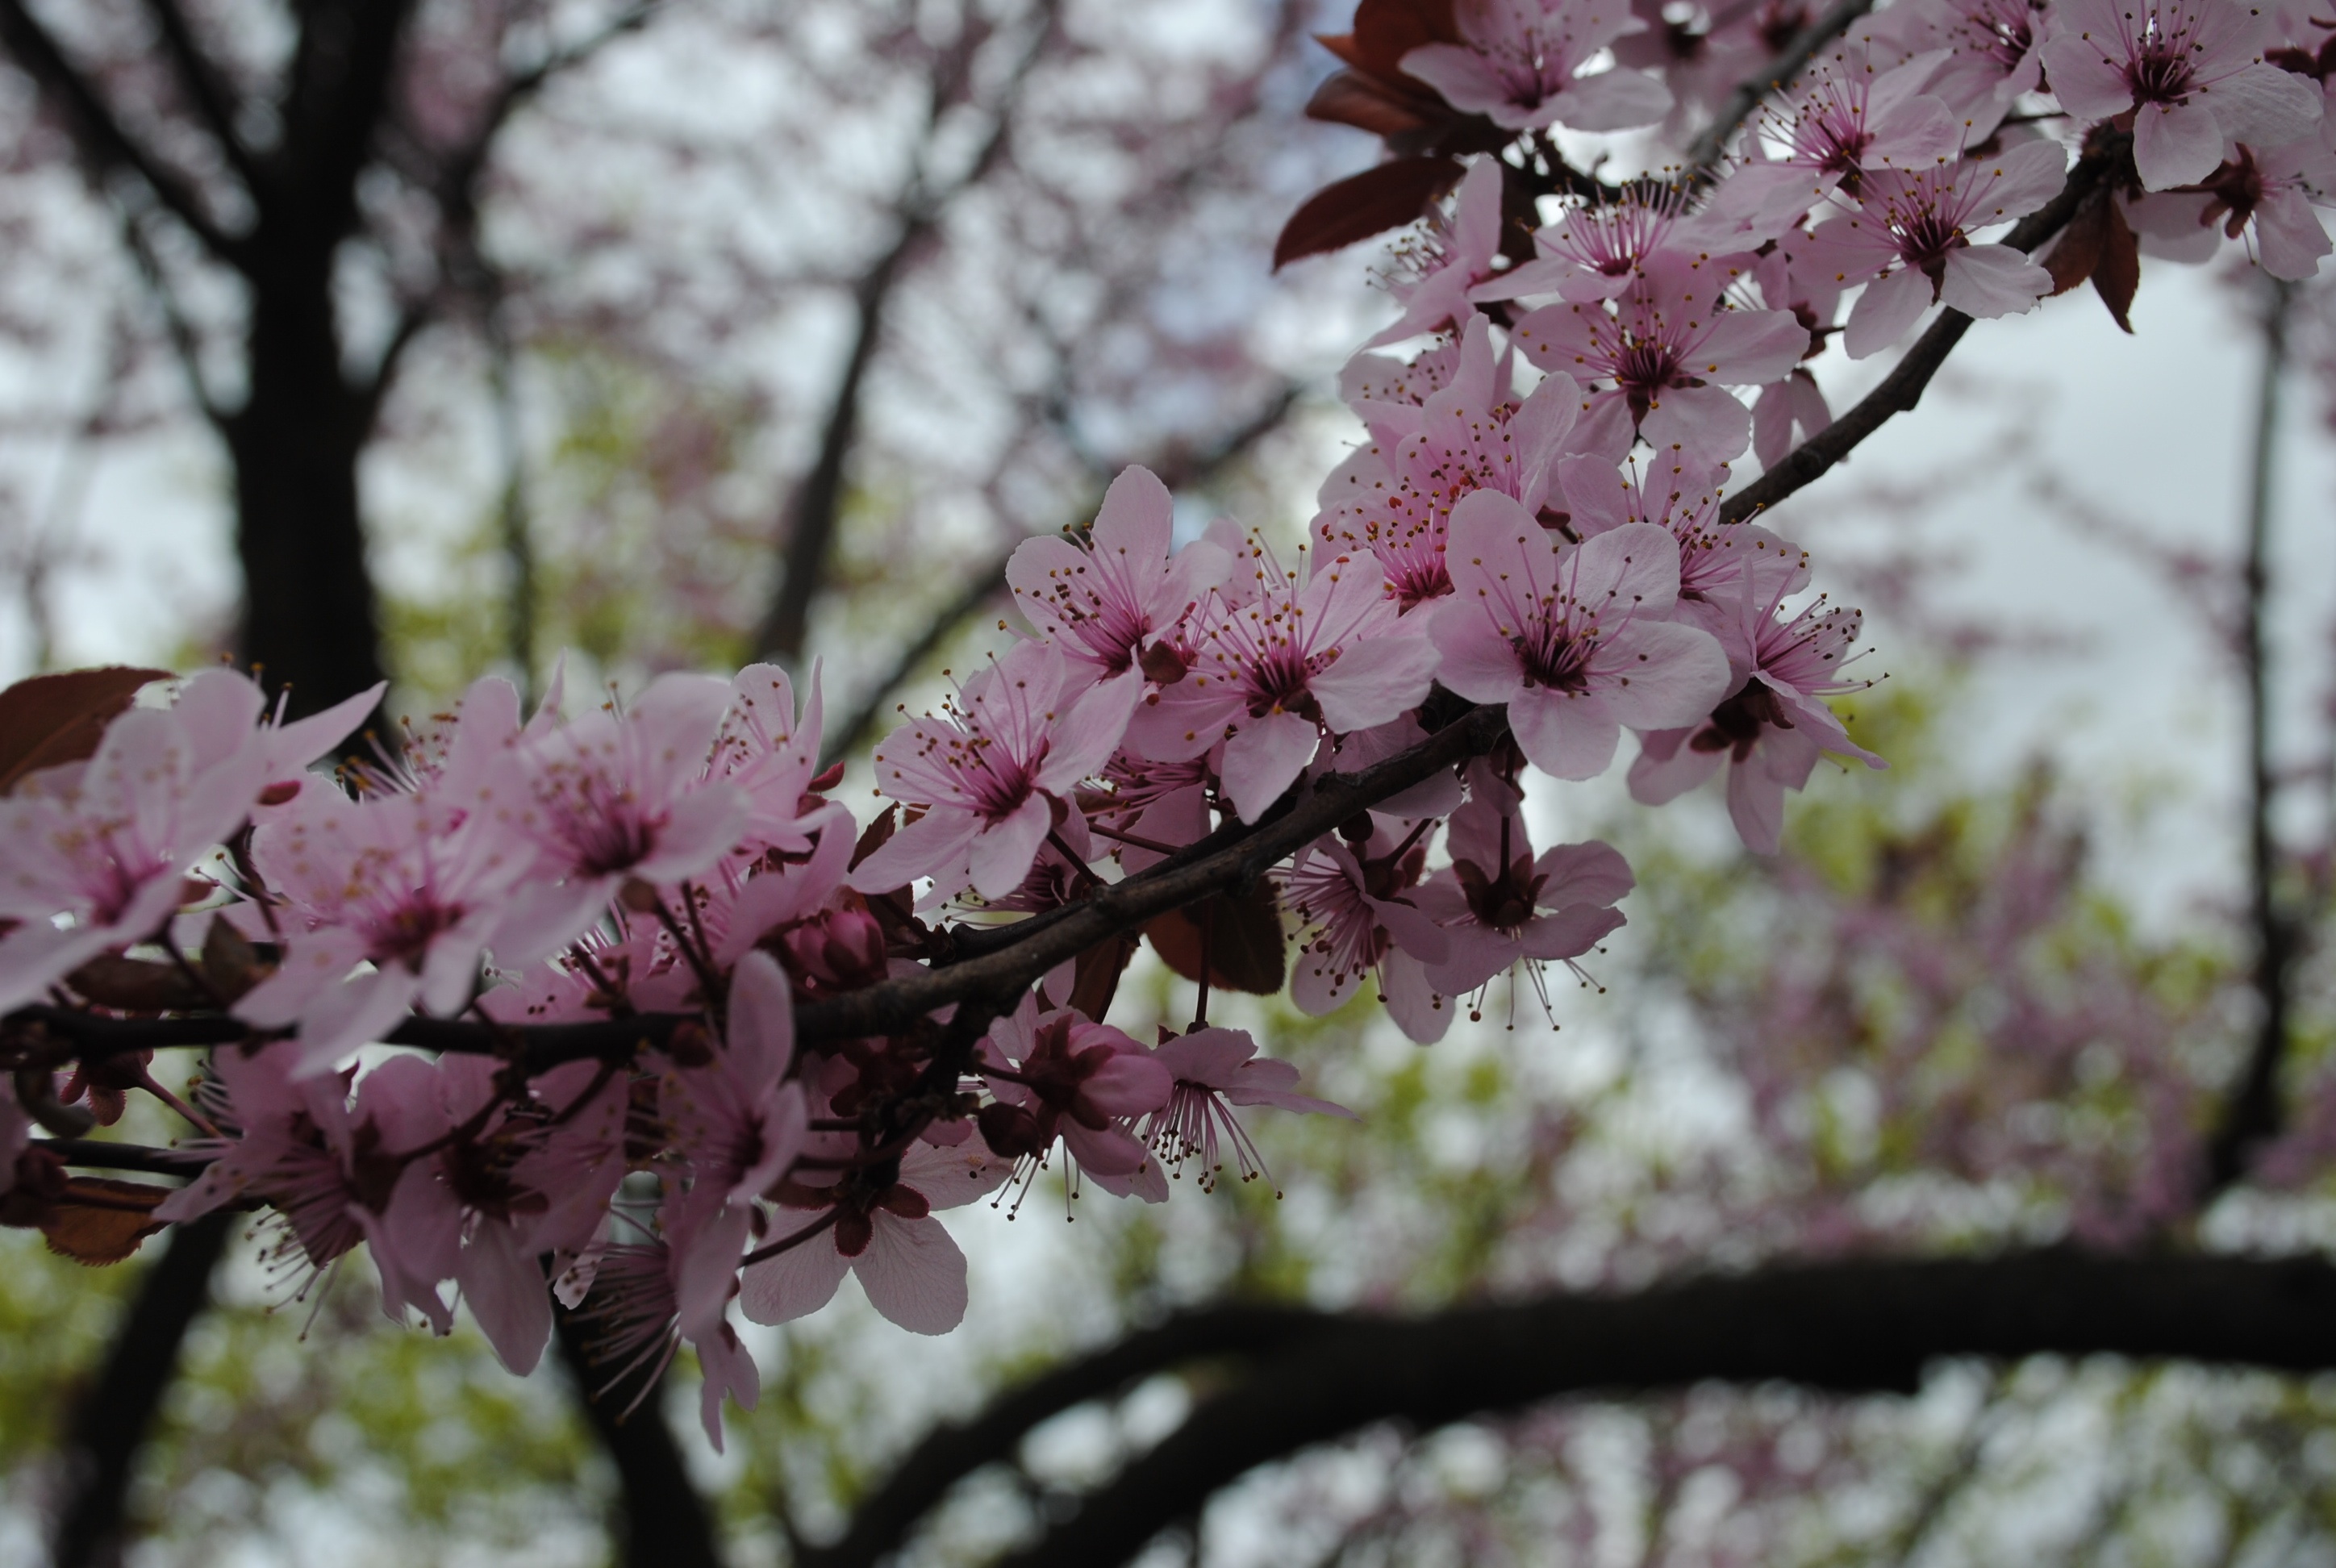
tree, branch, blossom, plant, flower, food, spring, produce, botany, flora, cherry blossom, shrub, cherry, flowering plant, woody plant, land plant